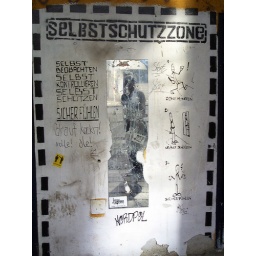
Stencils and mirror street artwork in Innsbruck, Austria